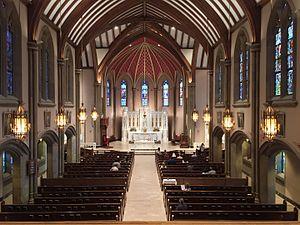
Shreveport est la troisième ville de la Louisiane, aux États-Unis. Elle est étroitement liée à la ville de Bossier City, avec une population métropolitaine de 378 331 habitants. Elle est le siège de la paroisse de Caddo et s’étend légèrement sur la paroisse de Bossier.
La cathédrale Saint-Jean-Berchmans est le siège du diocèse de Shreveport aux États-Unis. C'est la seule cathédrale au monde placée sous le vocable du jeune jésuite saint Jean Berchmans, canonisé en 1888, et l'une des huit paroisses qui porte son nom.